Edgware Road Tube schemes

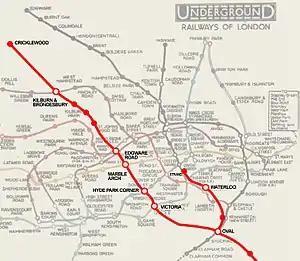
Route of the proposed Kearney tube, one of several unrealised Tube plans for the Edgware Road

There were a number of proposals to build an underground railway along the Edgware Road in north-west London, England, at the end of the 19th century. Each scheme envisaged building some form of rail tunnel under Edgware Road towards Victoria railway station.